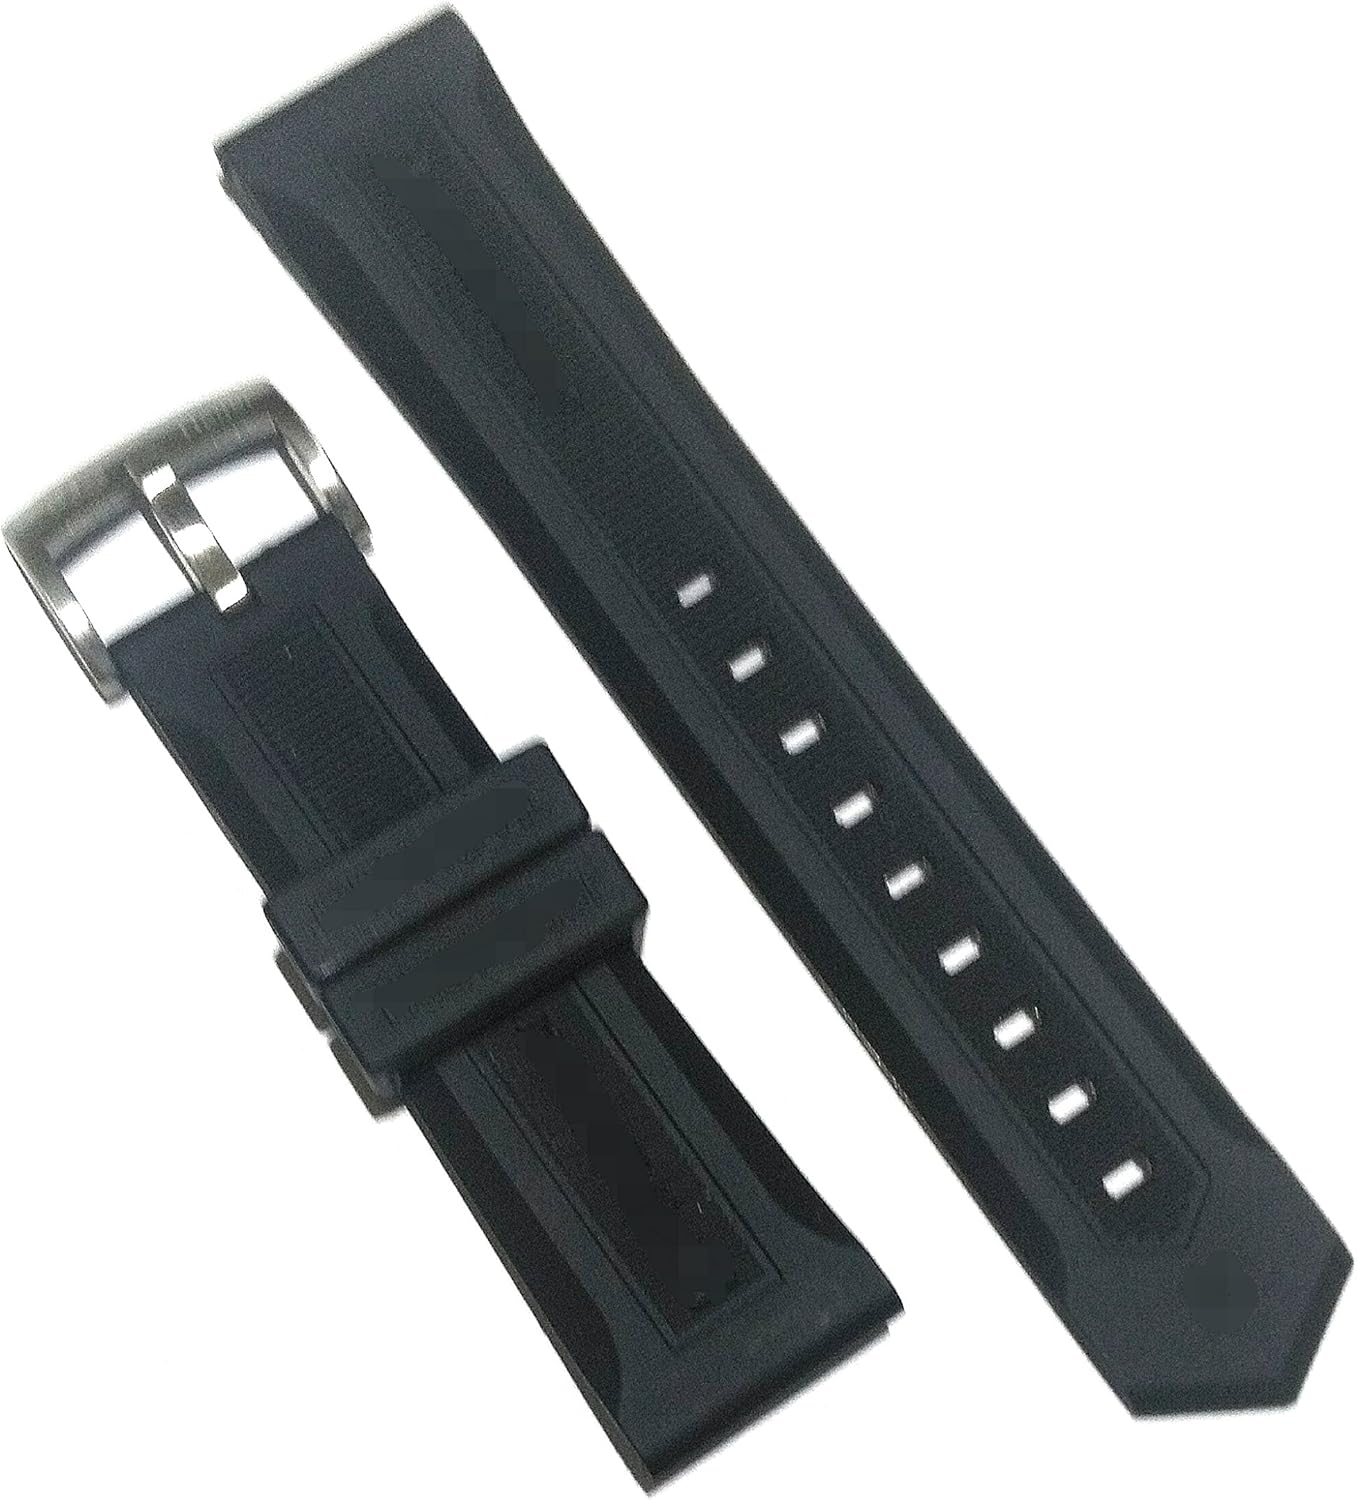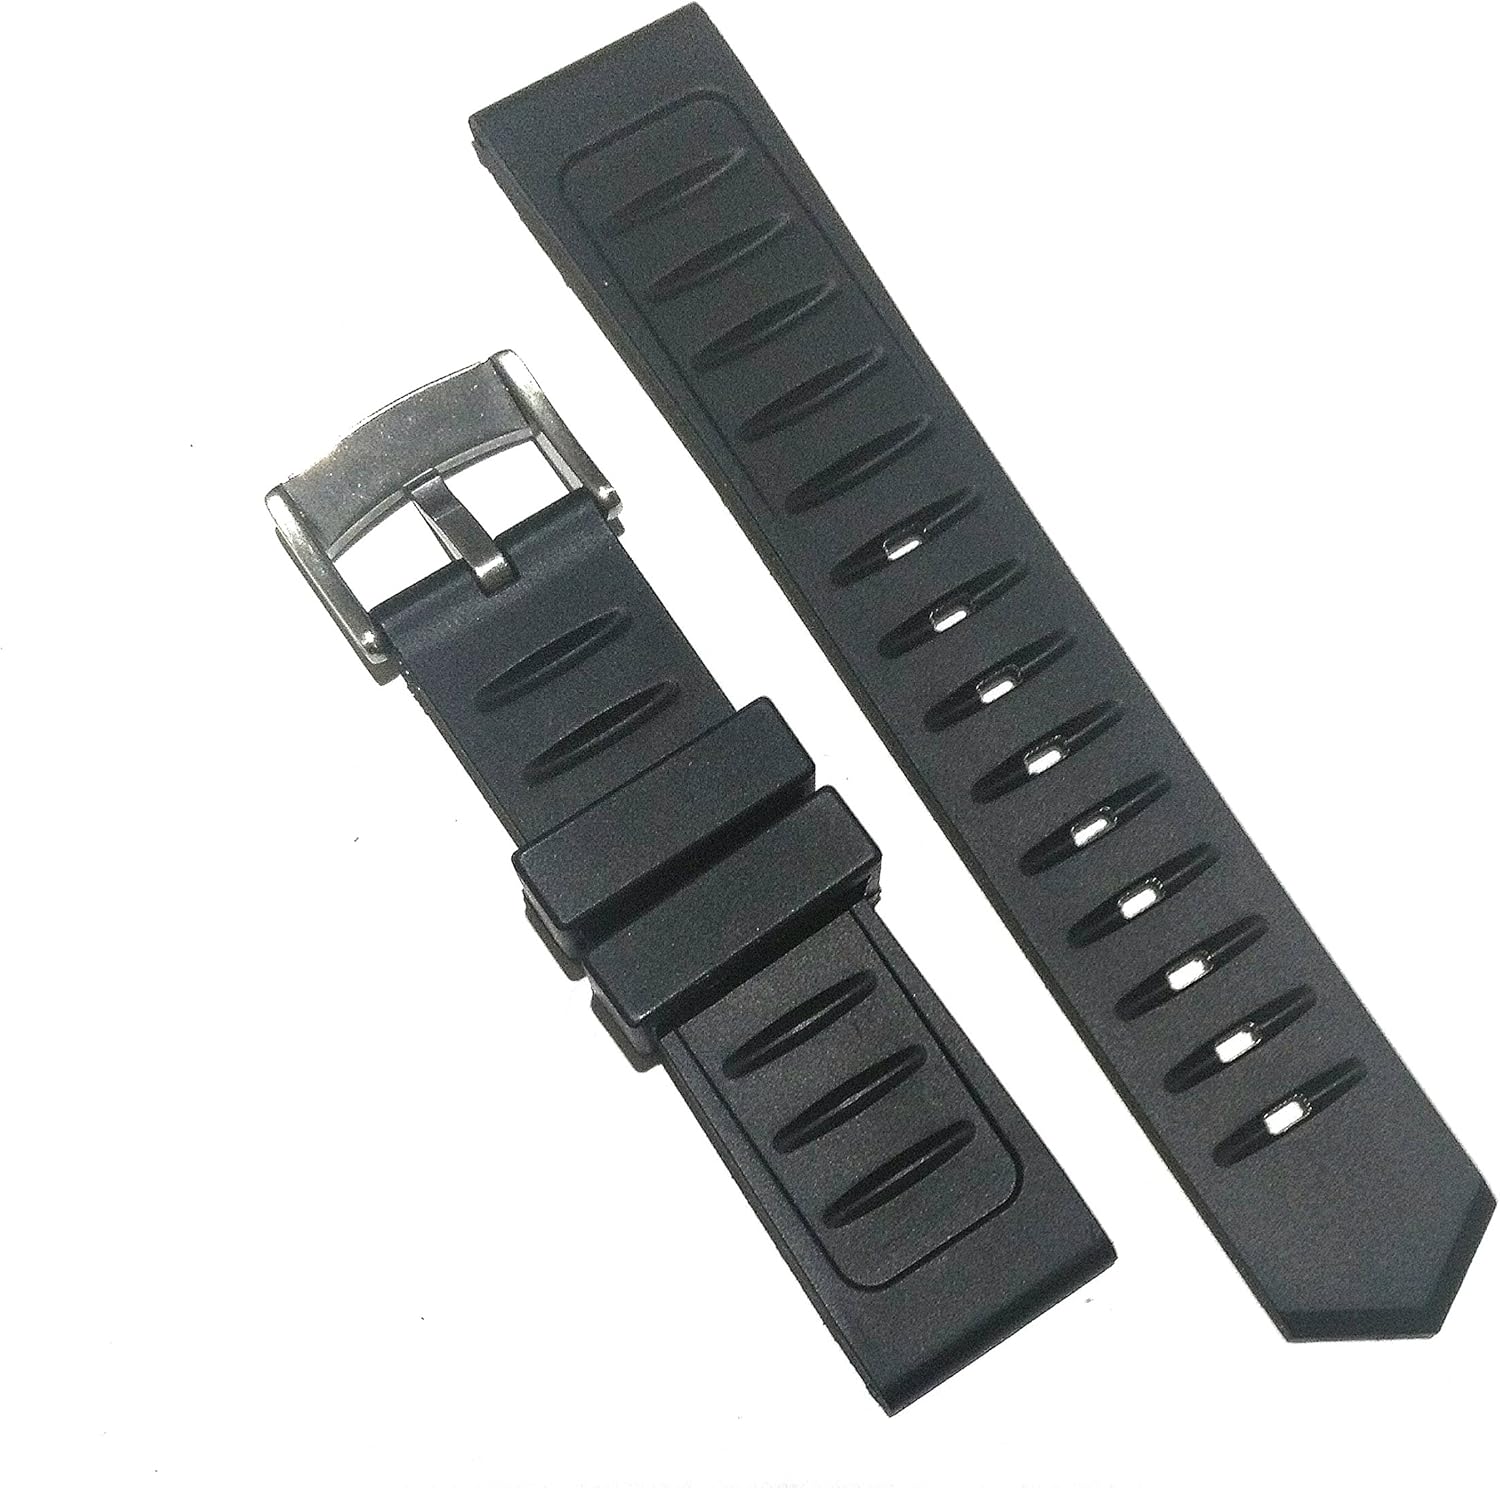
22MM Black Rubber Diver Watch Strap OEM Style fits TAG HEUER F1 BT0717,BT0718
Category: AMAZON FASHION
22mm Black rubber diver watch strap oem style fits TAG HEUER formula F1 BT0717,BT0718
Features: Material: Rubber/Silicone | Color: Black | Lug Width: 22mm | quality non oem product